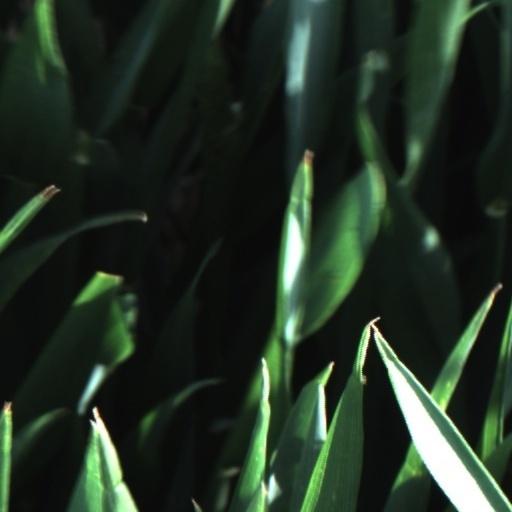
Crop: wheat